Luguvalium

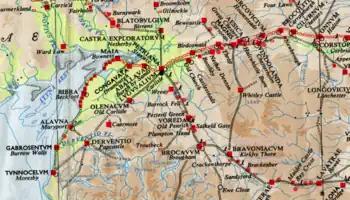
Roman roads, forts and towns around Luguvalium

The city was located on a crossroads of major Roman north-south and east-west roads and situated near to the Roman frontier, first defined by the Stanegate road and then by Hadrian's Wall, leading to Luguvalium’s development as a supply base and major military and commercial centre. It also protected a strategic location and trade route overlooking the confluence of the Caldew and Eden rivers.